Sir Thursday

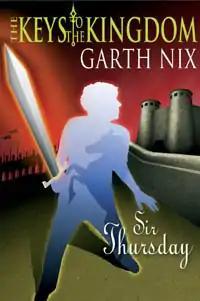
First Australian edition

Sir Thursday is a young adult fantasy novel written by Australian author Garth Nix. It is the fourth book in the series "The Keys to the Kingdom", and was released in March 2006. "Sir Thursday" continues from the preceding book, following the adventures of a boy named Arthur as he attempts to claim mastership of the fourth part of a magical world. As with the other books in the series, the theme of 'seven' is prevalent, along with the themes of sin and virtue. The book received generally favourable critical response, but was criticised for a slow pace, among other issues.